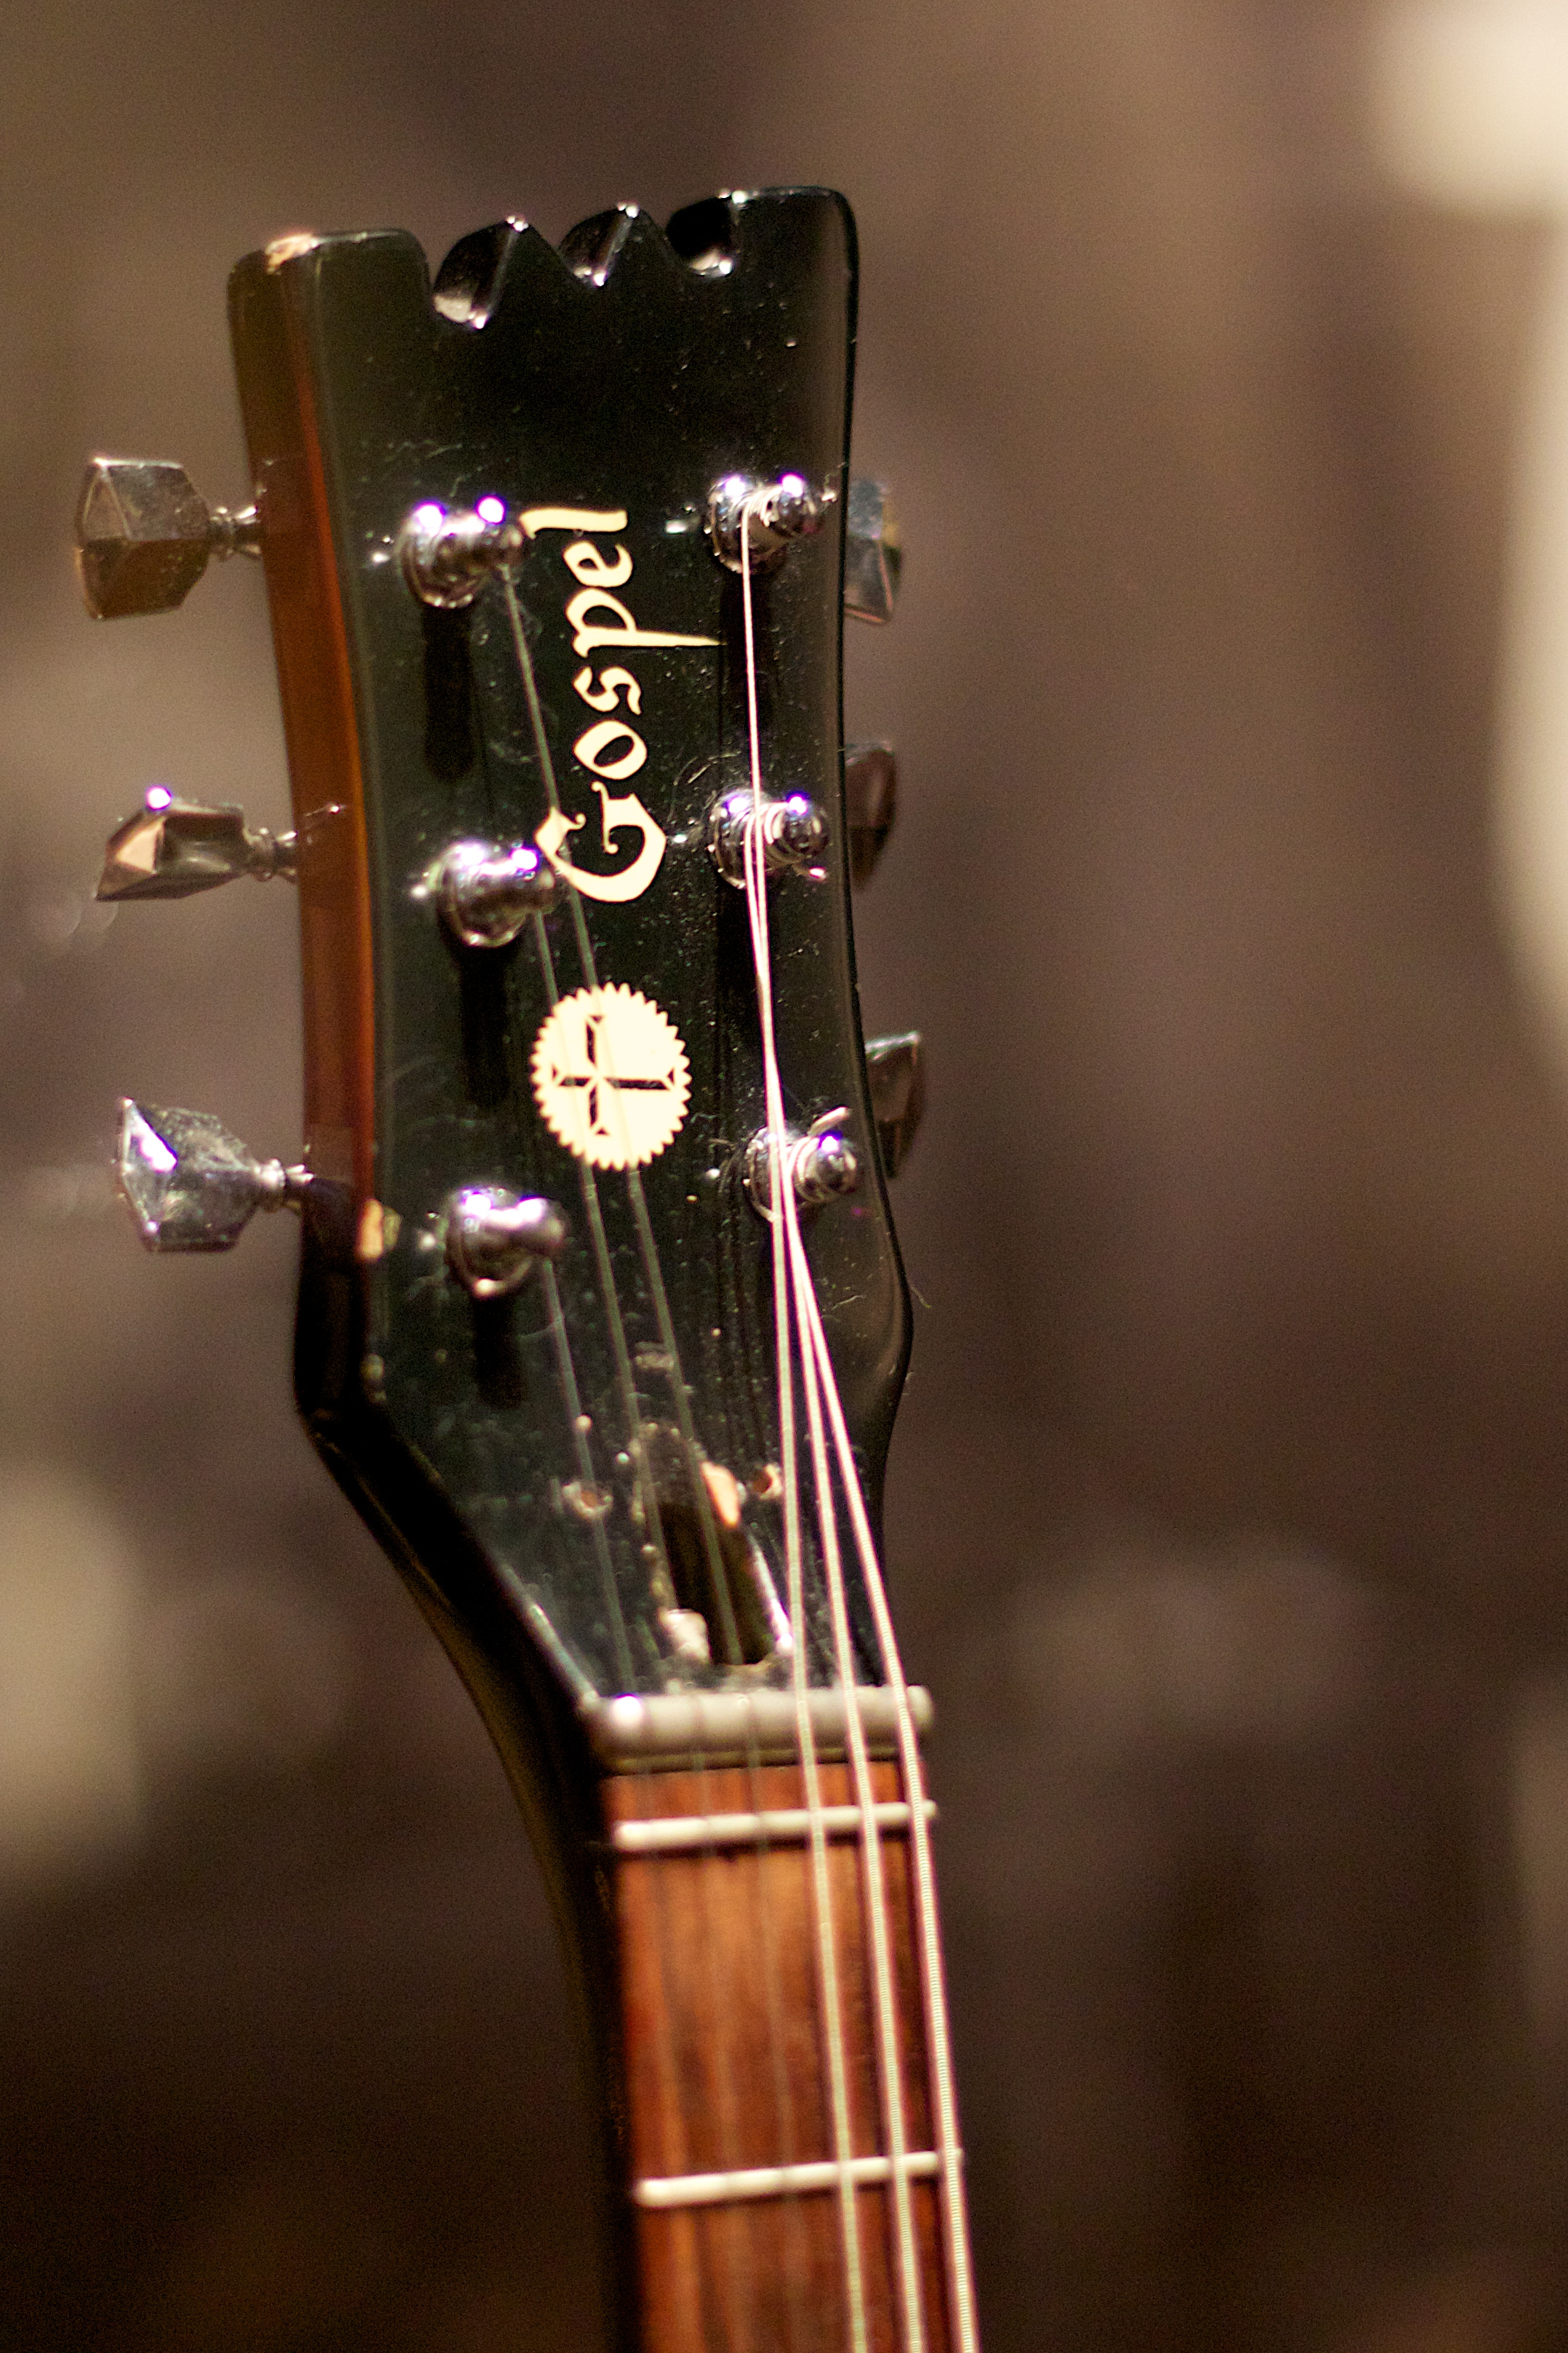
guitar, acoustic guitar, electric guitar, musical instrument, washington, close up, bass guitar, odyssey, string instrument, plucked string instruments, slide guitar